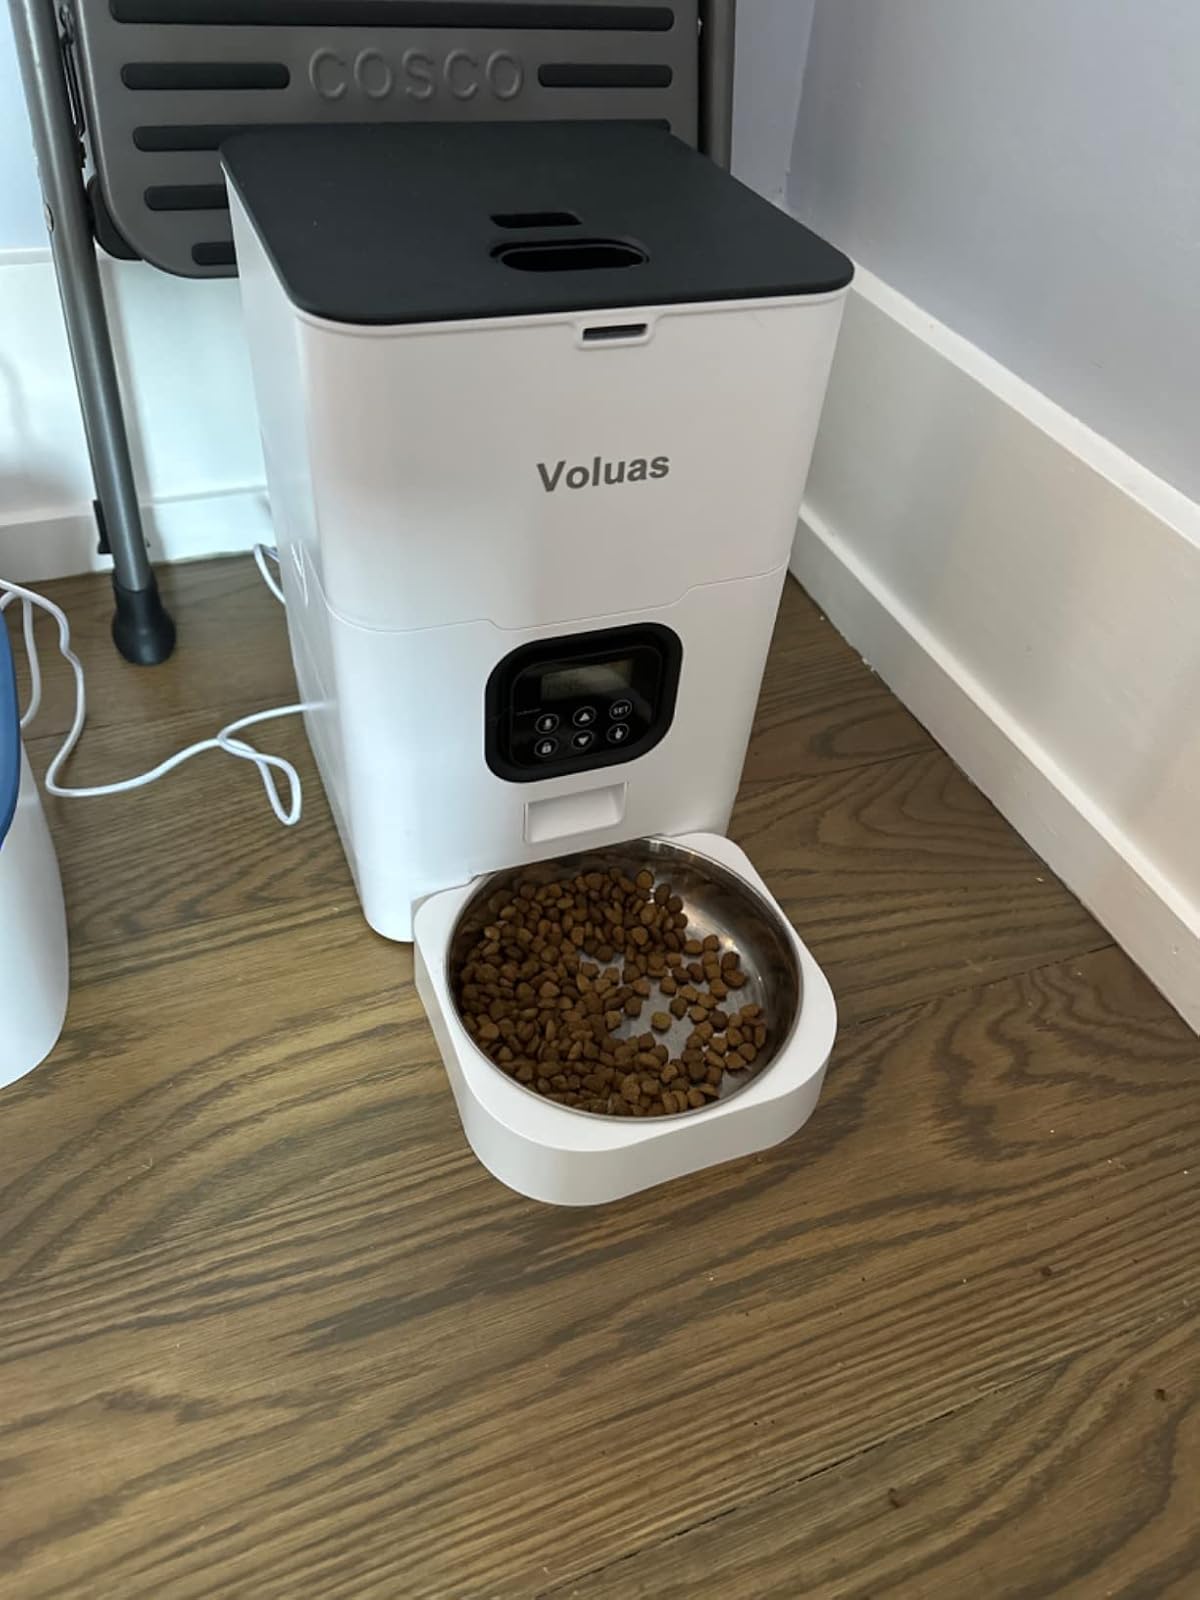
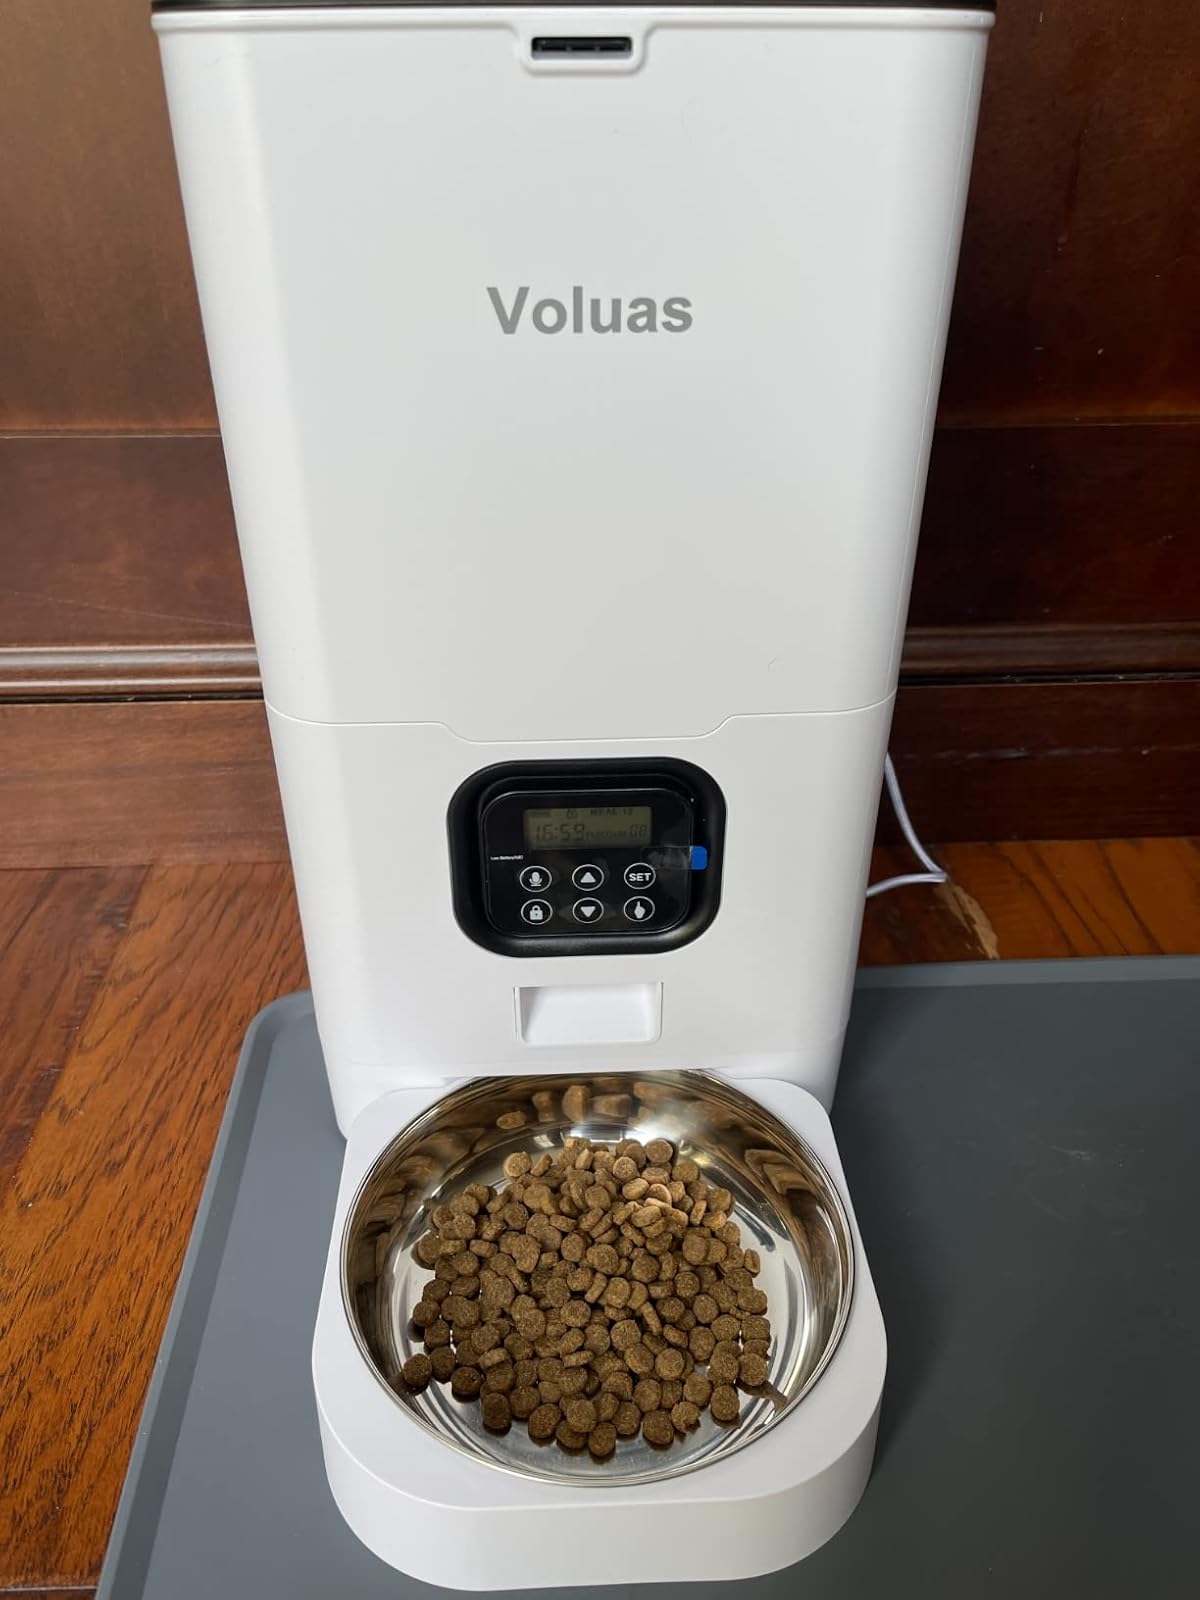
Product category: items_feeder
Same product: yes